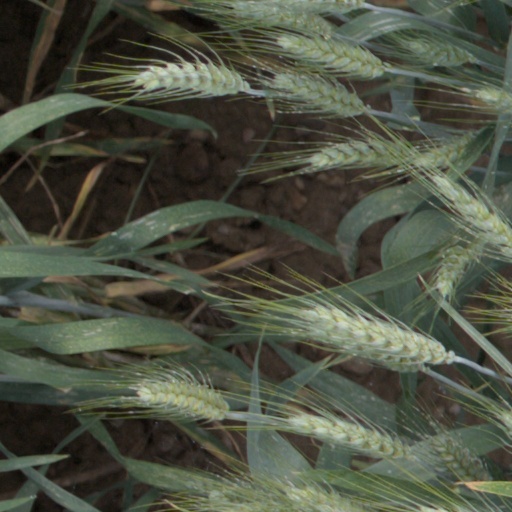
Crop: wheat